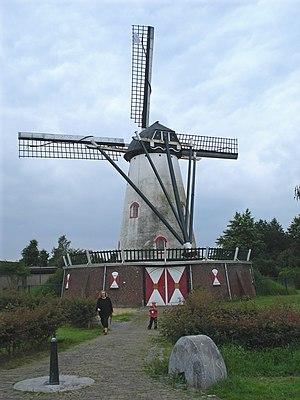
Cet article recense les moulins à vent de la province de Brabant-Septentrional, aux Pays-Bas.
Cuijk est chef-lieu de la commune du même nom et une ancienne ville des Pays-Bas de la province du Brabant-Septentrional. Cuijk est situé sur la rive gauche de la Meuse. Cuijk a été le chef-lieu de l'ancien Pays de Cuijk. En 2006, la commune compte 24 272 habitants, dont 16 999 dans la localité.